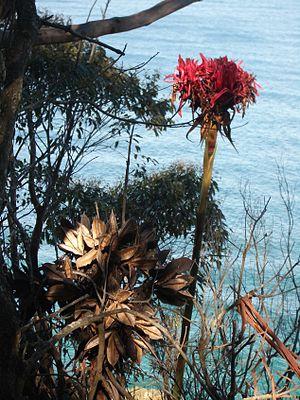
Le Lys javelot est une plante monocotylédone originaire de la région côtière au sud de Sydney en Nouvelle-Galles du Sud en Australie.